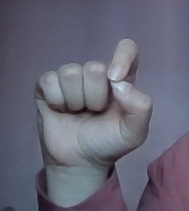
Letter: fa